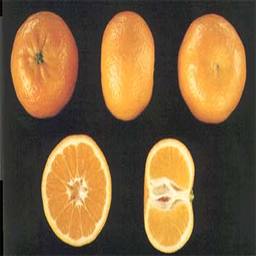
Label: Orange